Gregory House

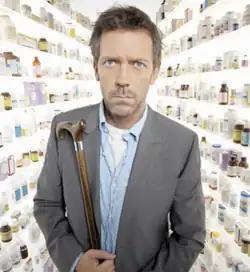
Hugh Laurie portraying House

Gregory House is a fictional character and the titular protagonist of the American medical drama series "House". Created by David Shore and portrayed by English actor Hugh Laurie, he leads a team of diagnosticians and is the Head of Diagnostic Medicine at the fictional Princeton-Plainsboro Teaching Hospital in Princeton, New Jersey. House's character has been described as a misanthrope, cynic, narcissist, and curmudgeon.